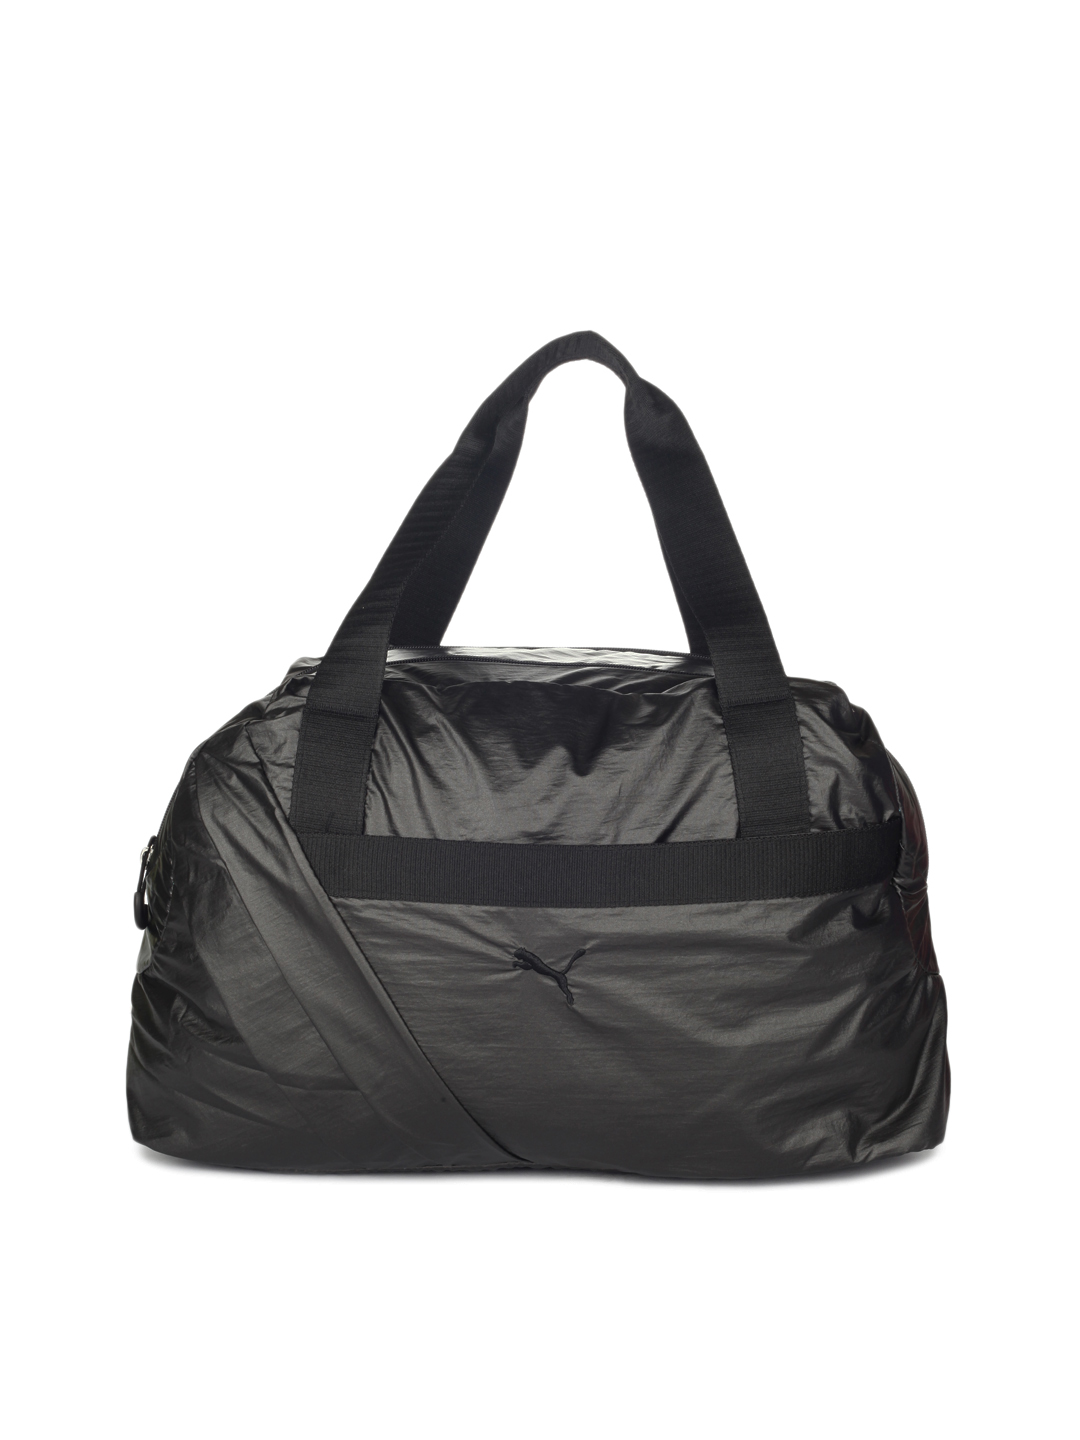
Puma Women Black Handbag
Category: Accessories / Bags / Handbags
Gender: Women
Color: Black
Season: Summer 2012
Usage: Casual